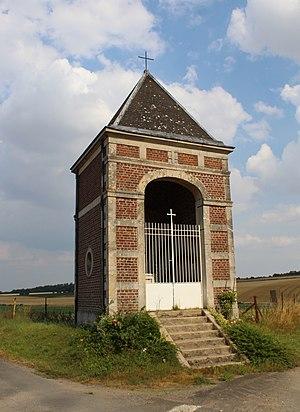
Une chapelle
Ribécourt-la-Tour est une commune française, située dans le département du Nord en région Hauts-de-France.